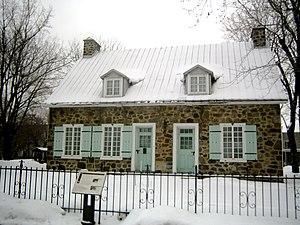
Maison Marie-Rose-Durocher (autres appellations
Cet article recense les lieux patrimoniaux de la Montérégie inscrit au répertoire des lieux patrimoniaux du Canada, qu'ils soient de niveau provincial, fédéral ou municipal.